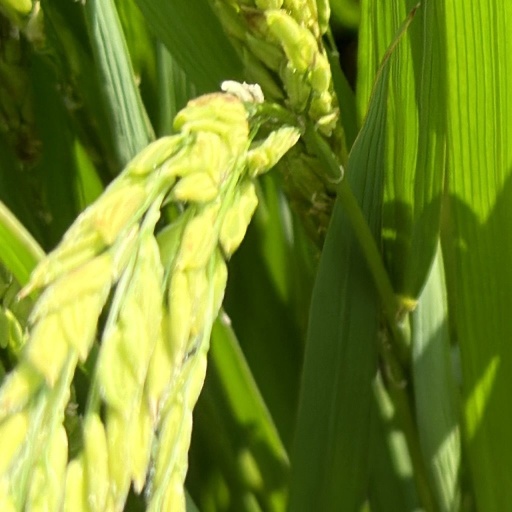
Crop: rice